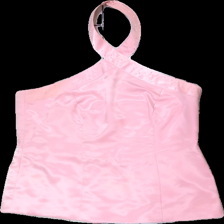
View: front
Type: Top
Category: Ladies
Brand: Not in the list
Colors: Pink
Material: 100% polyester
Pattern: Other
Cut: Turtle neck
Season: All
Stains: Major
Damage: många smuts fläckar
Damage location: top center
Price range: <50
Recommended usage: Export
Description: top med pärlor